Antonio León (soldier)

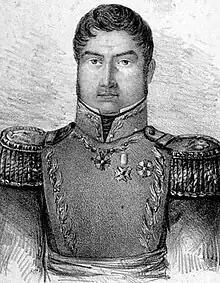
Mexican Brigadier General Antonio de León

Mexican Brigadier General Antonio de León (born 4 June 1794 - died 8 September 1847) commanded the Oaxaca National Guard during the Mexican–American War (1846–1848).